Orthodox International Youth Festival "Bratya"

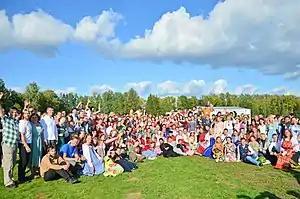
Photo of the participants of the 2019 Summer Festival

The festival organizers also set as their goal "the embodiment in the life of the brotherhood, friendship and unity of the Orthodox Church". As noted by Priest Vyacheslav Haplichnik, who organized the winter festival of 2013: "The festival is a unique platform for communication of Orthodox youth from different countries. Because people can lose unity. The composition of the Russian church is very large. Often, Ukraine does not have contacts with Lithuanian youth, and Moscow does not know Belarus. And here very strong ties are established for many years". In 2005, Olga Prorok described the goals of the organizers in this way: "Absolutely human communication is necessary for absolutely everyone, including the Orthodox. Through joint prayer, works, games of the heart are thawed, they become cleaner and more tender – they open up for the neighbor, and therefore for God". Alina Ryazanova wrote in 2011: "At the festival, many young people understand that they are not alone in their faith and good deeds, that Orthodoxy does not disappear, but, on the contrary, continues to exist, expanding more and more".